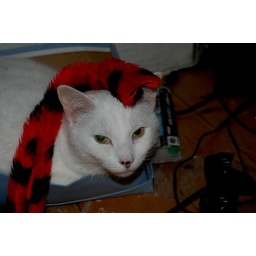
oh i wish i was a punk kitty with flowers in my hair!